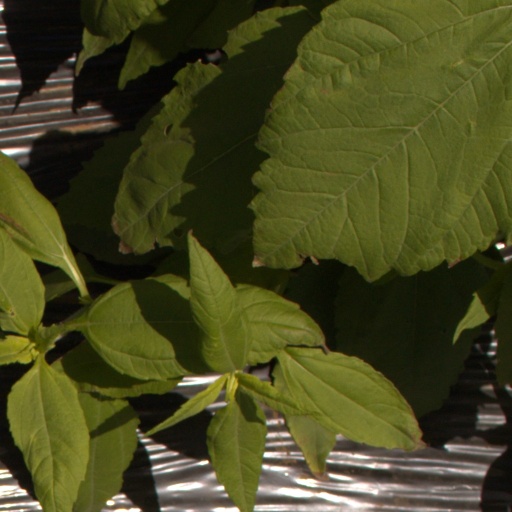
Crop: Jerusalem artichoke